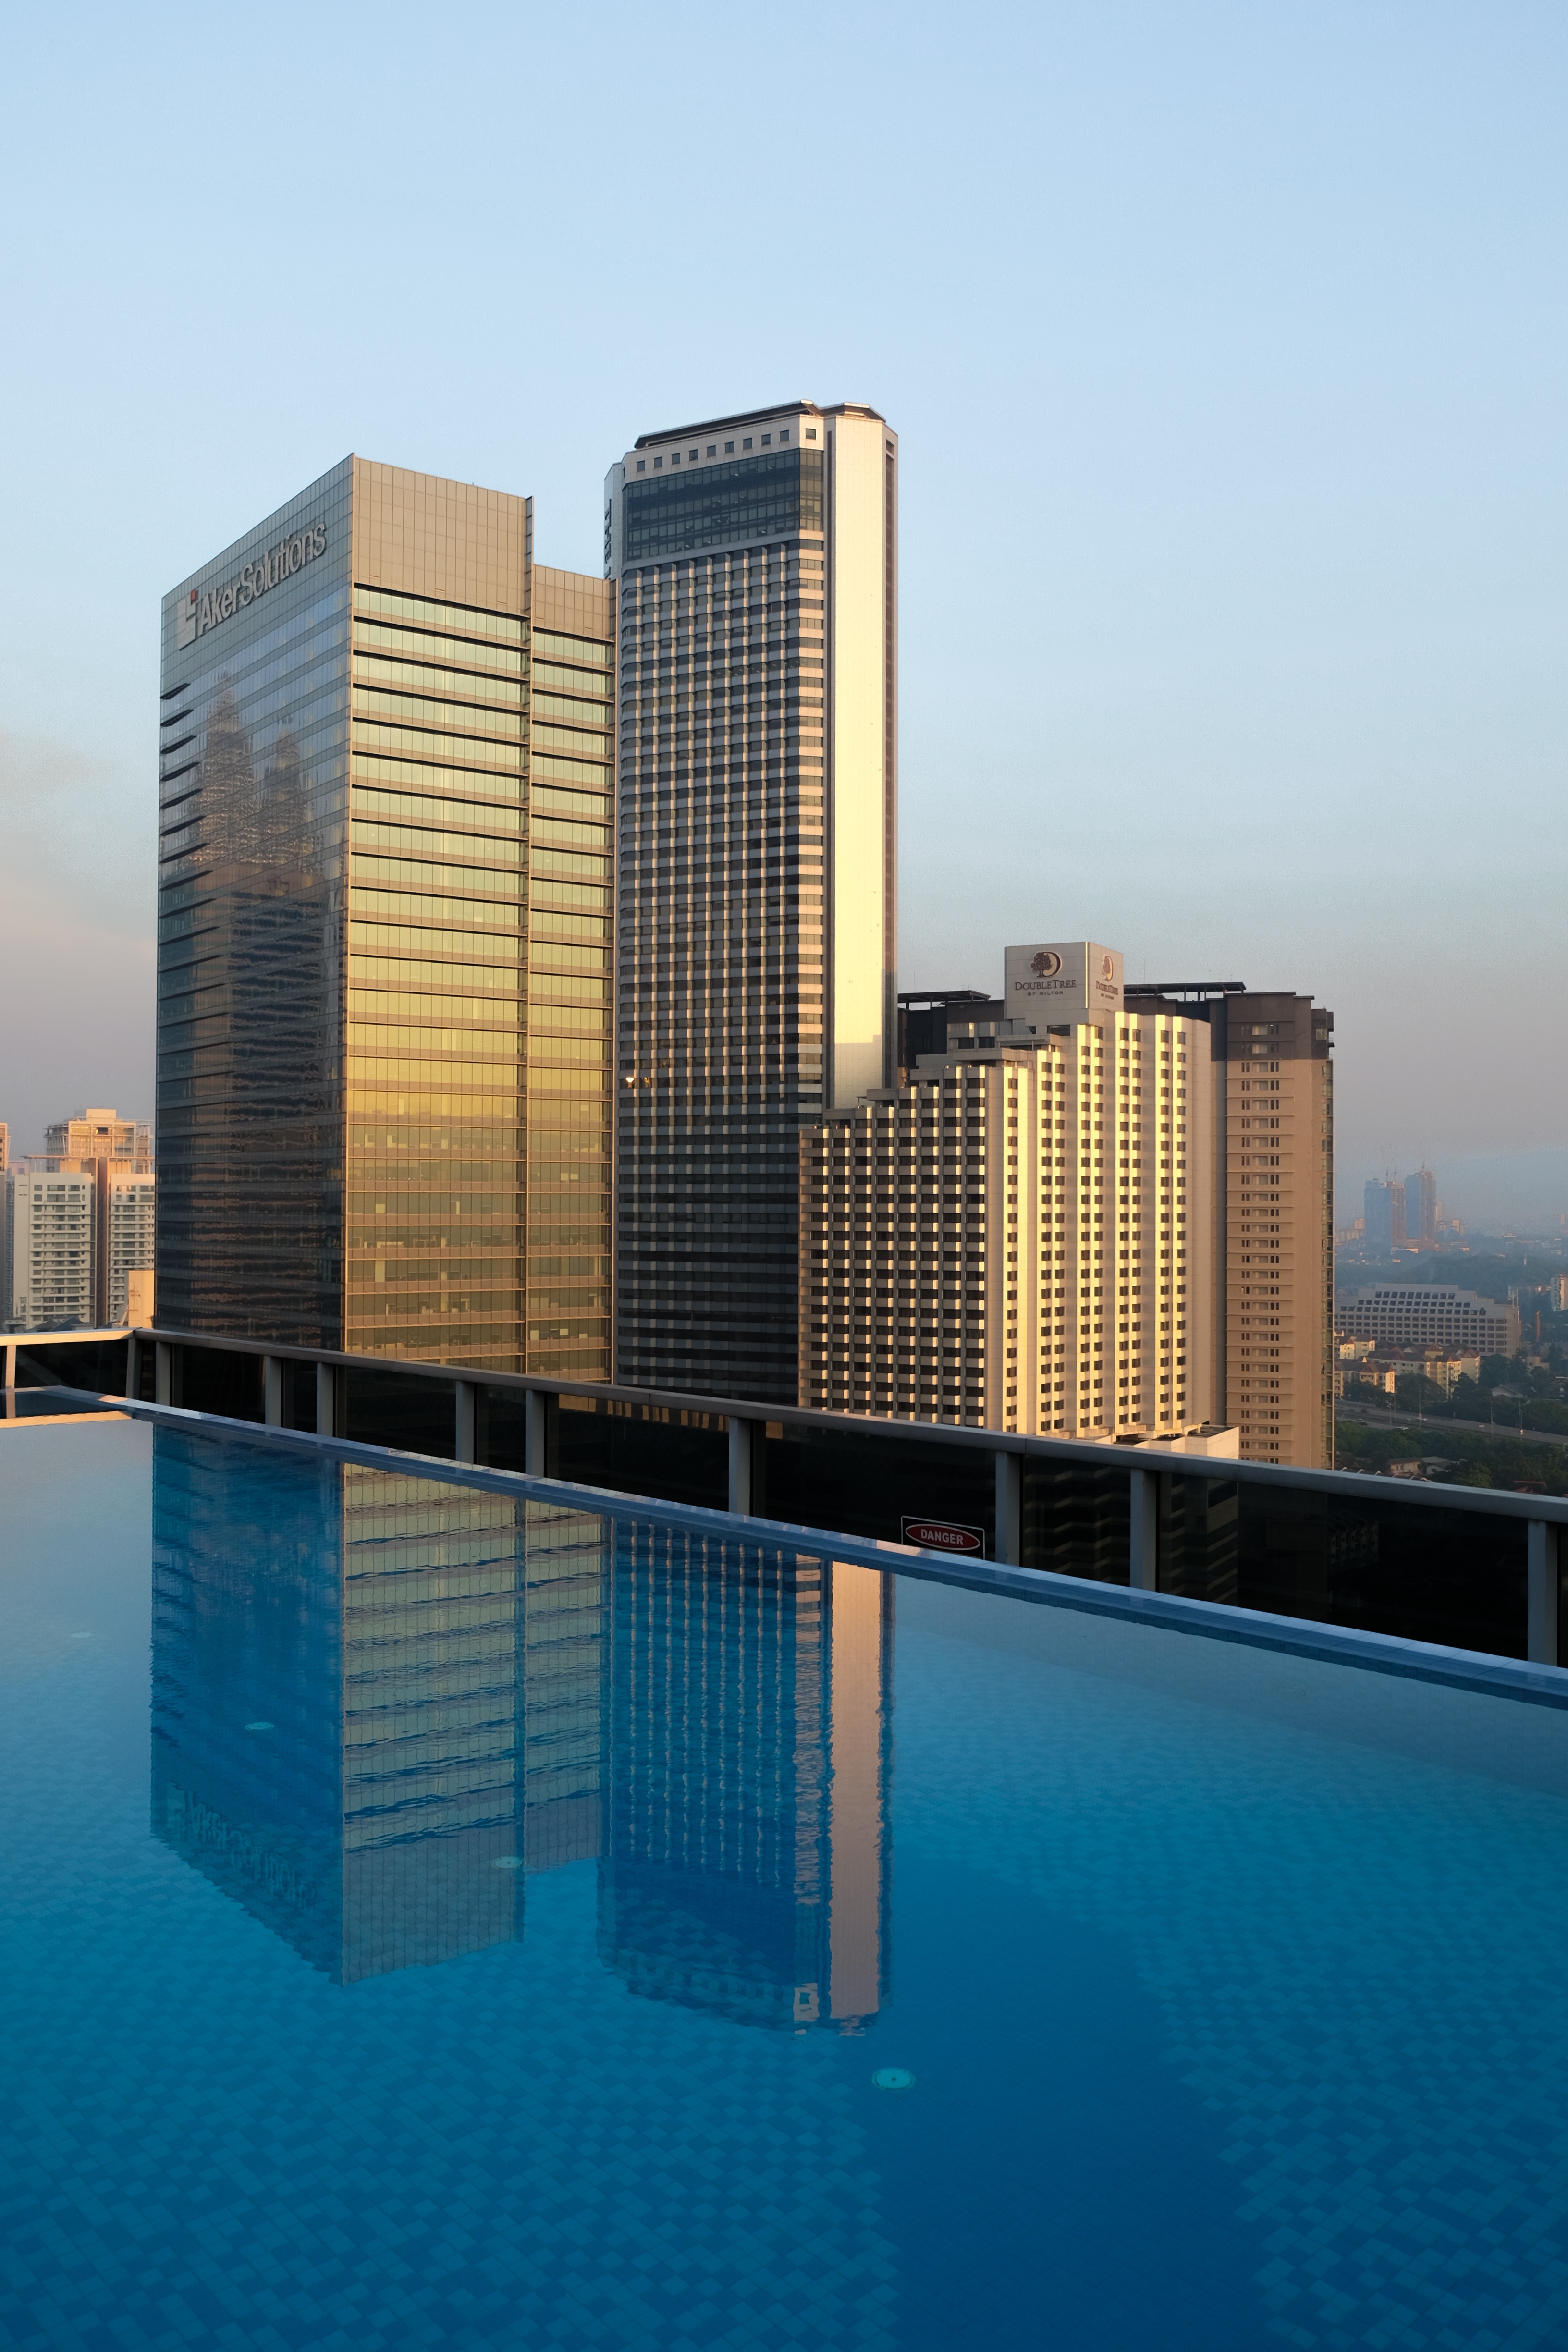
architecture, skyline, city, skyscraper, cityscape, downtown, reflection, landmark, facade, tower block, headquarters, condominium, urban area, human settlement, metropolitan area